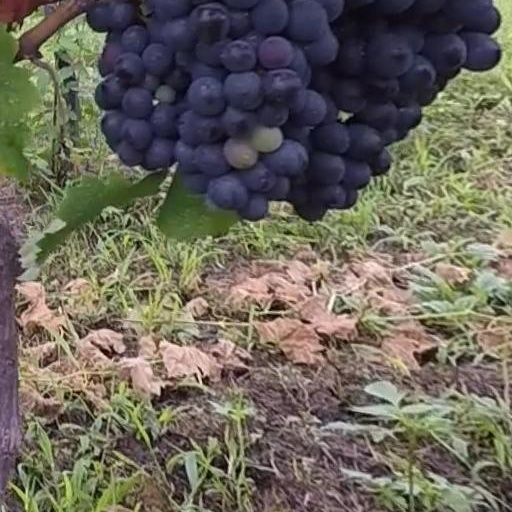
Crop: grape